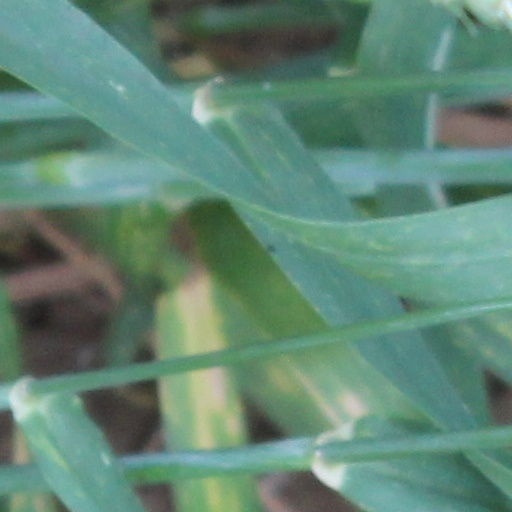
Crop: wheat